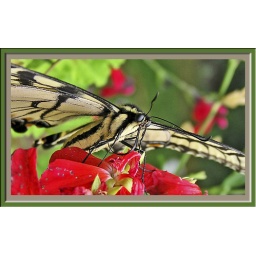
butterfly in red flower 01